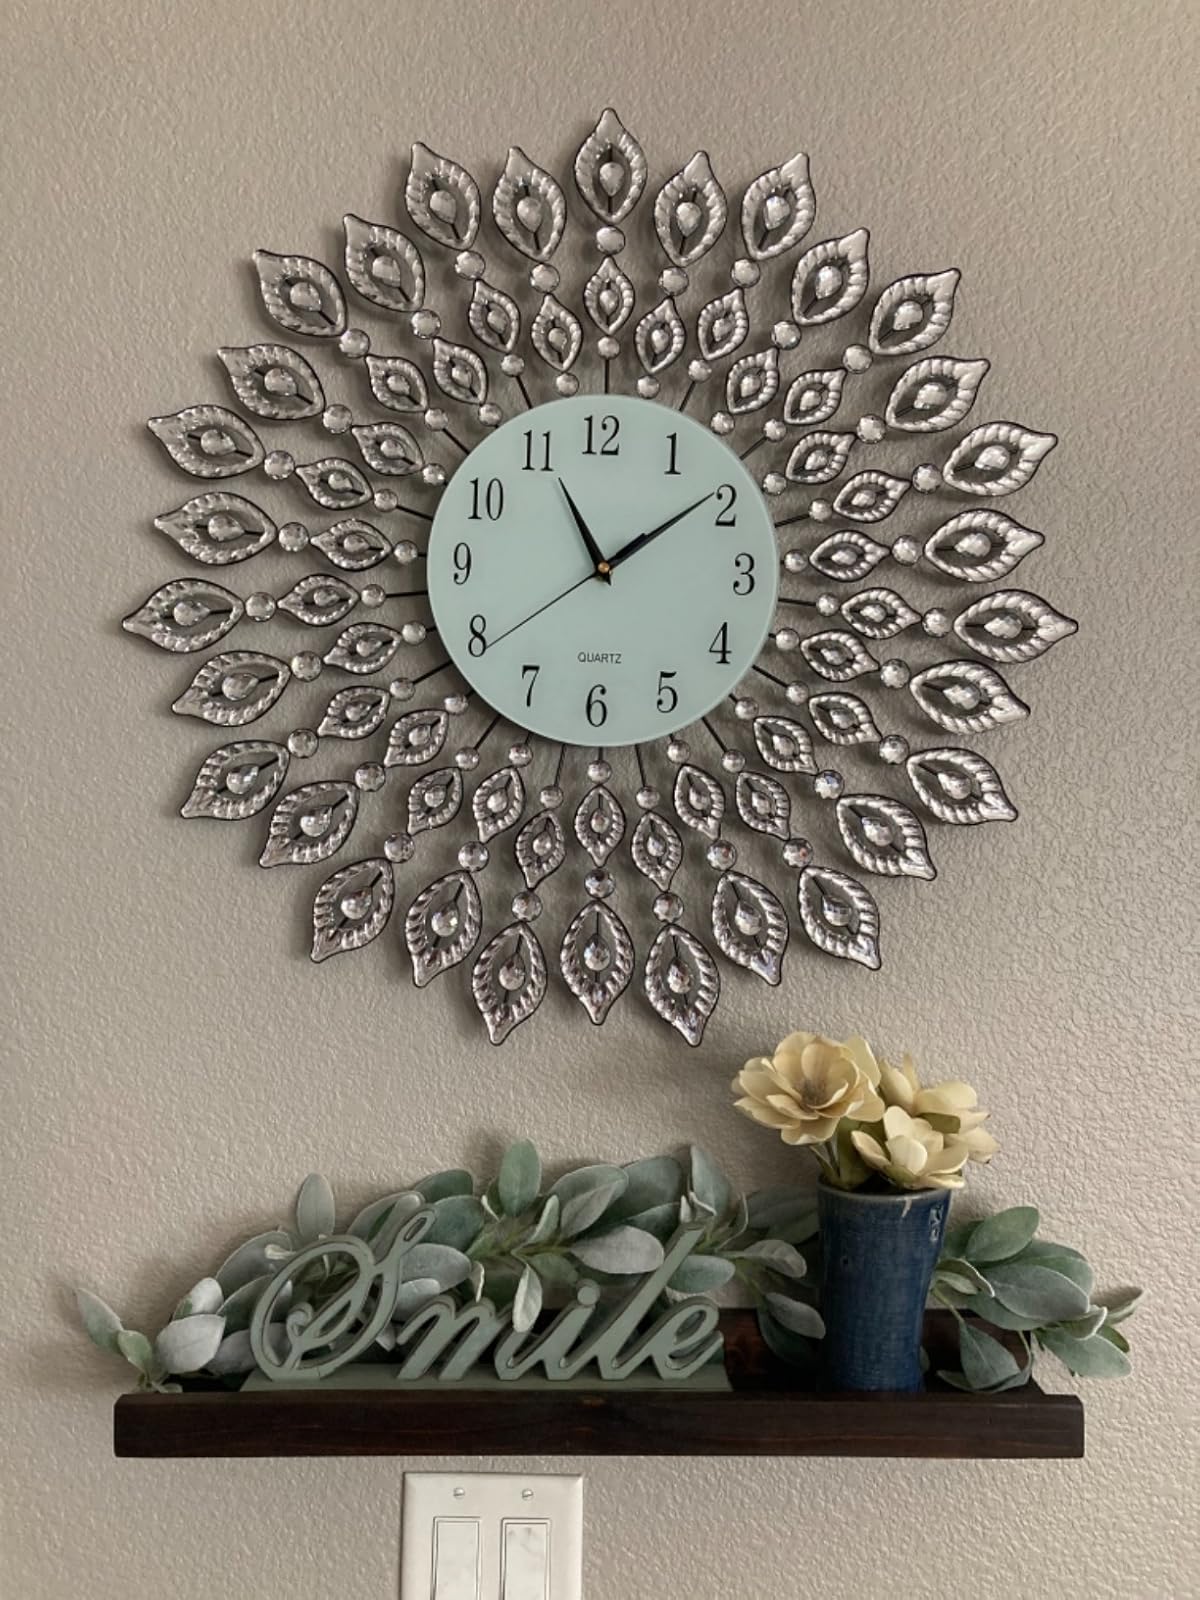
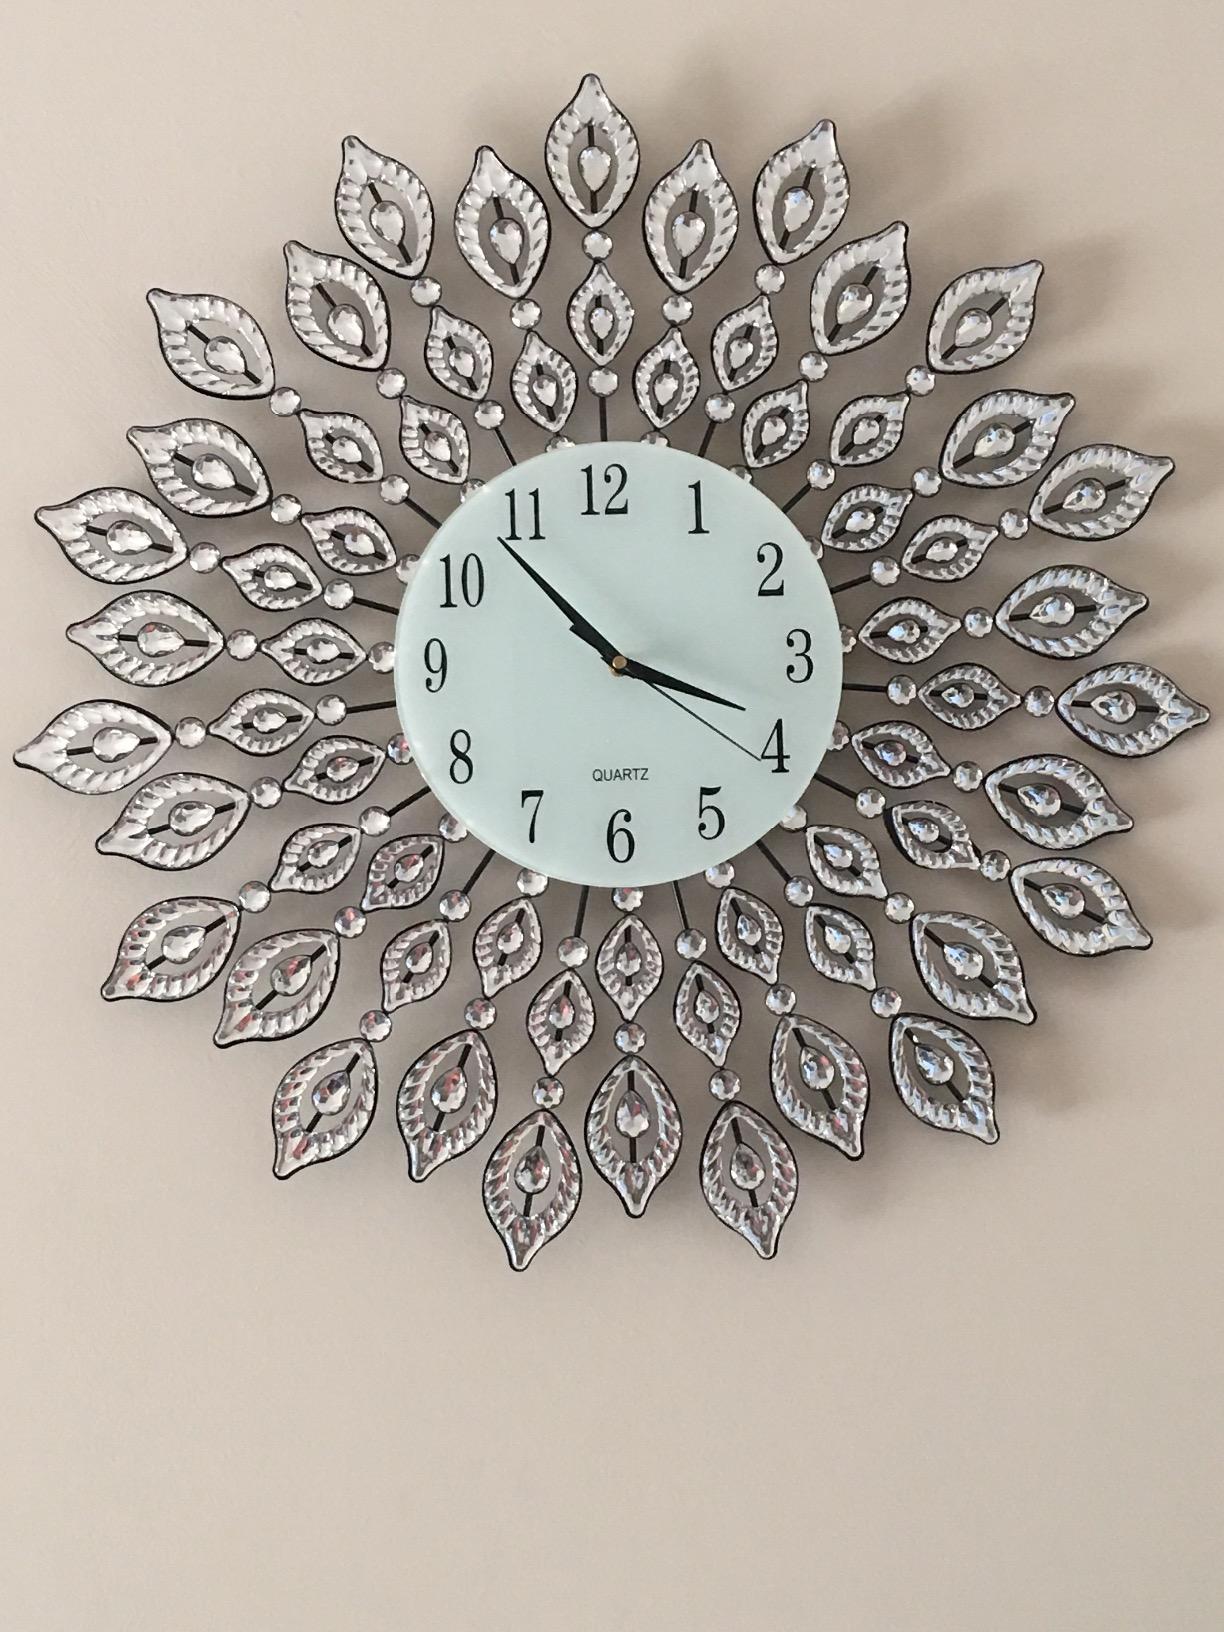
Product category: clock
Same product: yes